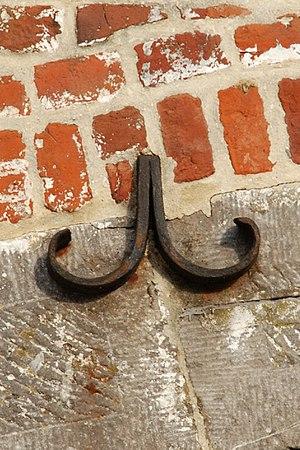
Belgique - Wallonie - Ottignies - Ferme du Douaire
L'ancre, en architecture, est l’extrémité d’une barre de fer, le tirant, destinée à empêcher l'écartement de deux murs opposés ou en angle.